Migration and asylum policy of the European Union

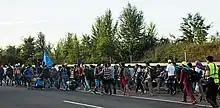
Migrants walking along the motorway from Hungary to Austria, 4 September 2015

Between May and July 2016, the European Commission proposed legislation for a third phase of the Common European Asylum System. This came in the wake of the 2015 European migrant crisis. In September 2020, these reforms were made part of newly proposed Pact on Migration and Asylum. As of September 2023, the legislative instruments were in various stages of adoption.